New Development Bank

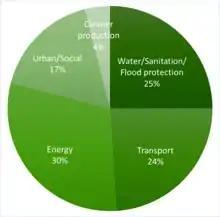
Breakdown of NDB's loan approvals by sector (as of 1 August 2018)

The current distribution of shares between NDB member countries is presented in the following table.